Equinox (1993 video game)

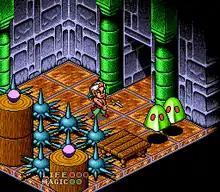
Glendaal is in a dungeon room attacking ghosts, with two collectable tokens on a pile of wooden log platforms. "Equinox" has the isometric arcade adventure style of "Solstice".

Similar to its predecessor, "Solstice" (1990), "Equinox" is an isometric arcade adventure puzzle video game featuring elements of platform and RPG, such as using a menu screen to swap items and weapons. The game has a greater emphasis on action and adventure than its predecessor. The player acts as Glendaal, who traverses through eight dungeons to rescue his father Shadax from the imprisonment of Sonia, Shadax's apprentice. The dungeons traversed are Glendaal's home Galadonia, the forest kingdom south of Galadonia named Tori, a desert with ancient remains east of Galadonia named Deesa, the underwater Athena, the swampy Quagmire, a sea-surrounded kingdom with a big tomb named Afralona, the Ice Palace, and Sonia's resting place of Death Island.